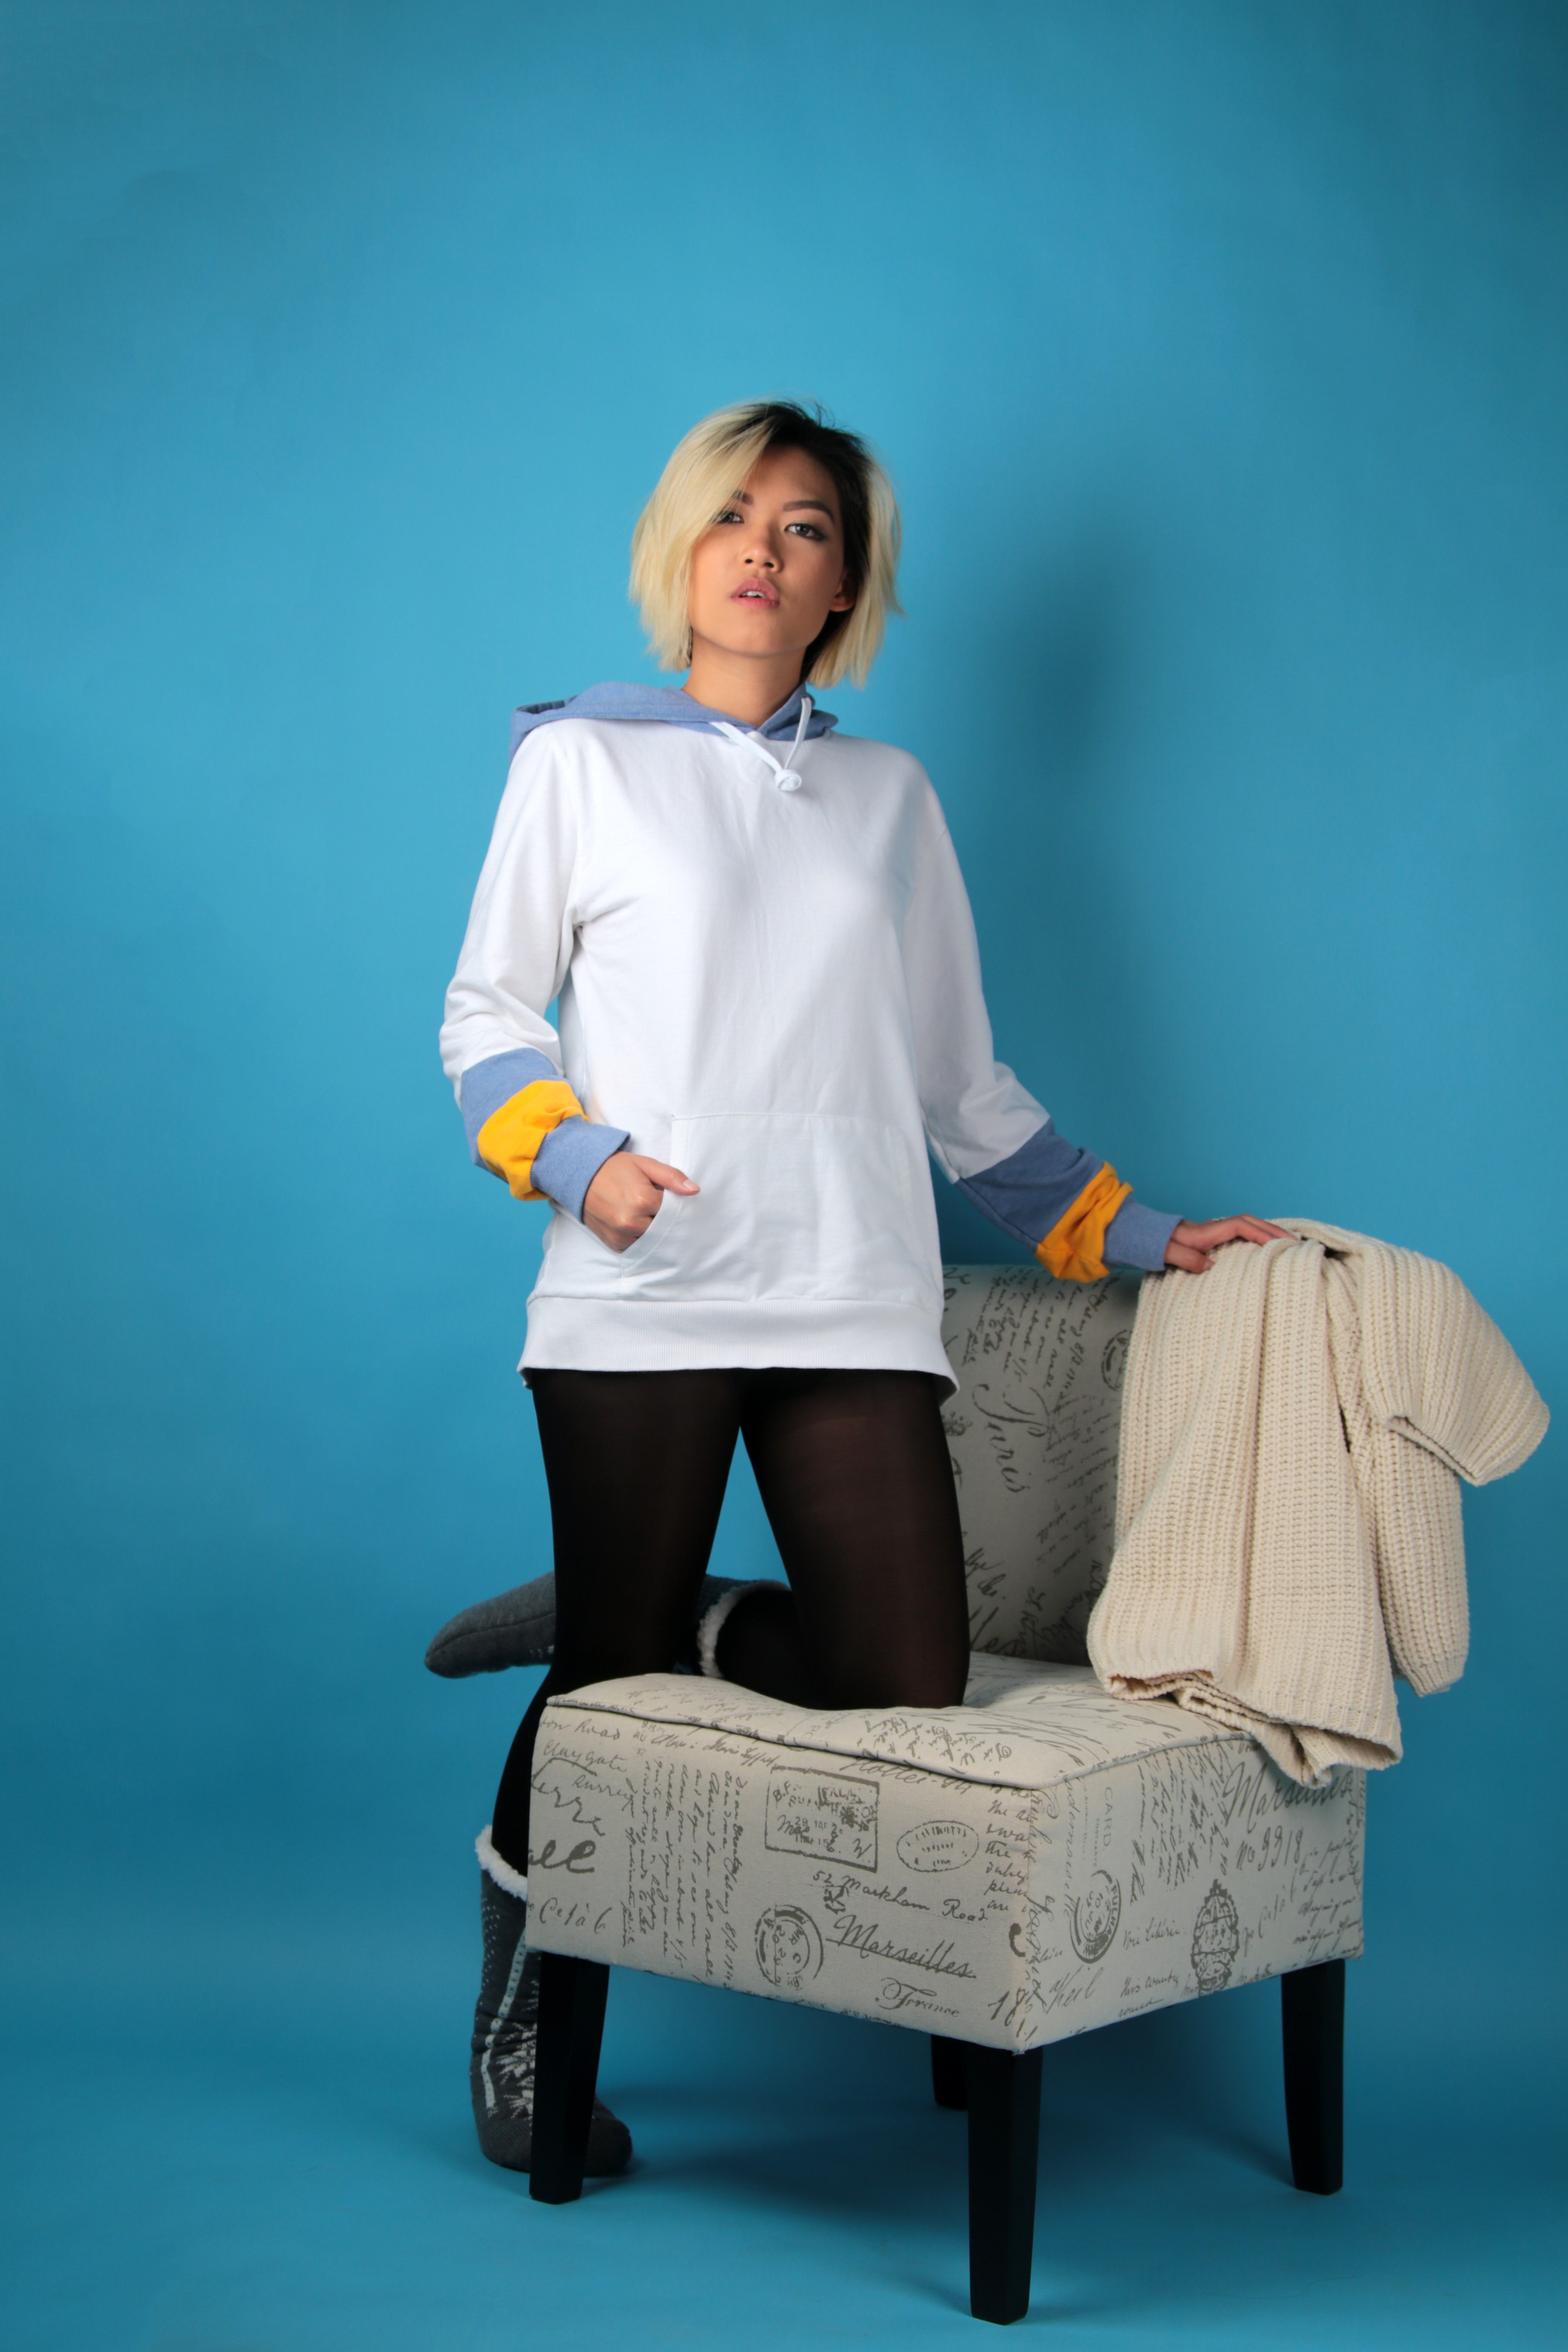
blue, sitting, green, turquoise, standing, yellow, azure, furniture, teal, leg, shoulder, joint, knee, chair, table, photography, electric blue, comfort, leisure, stool, gesture, t shirt